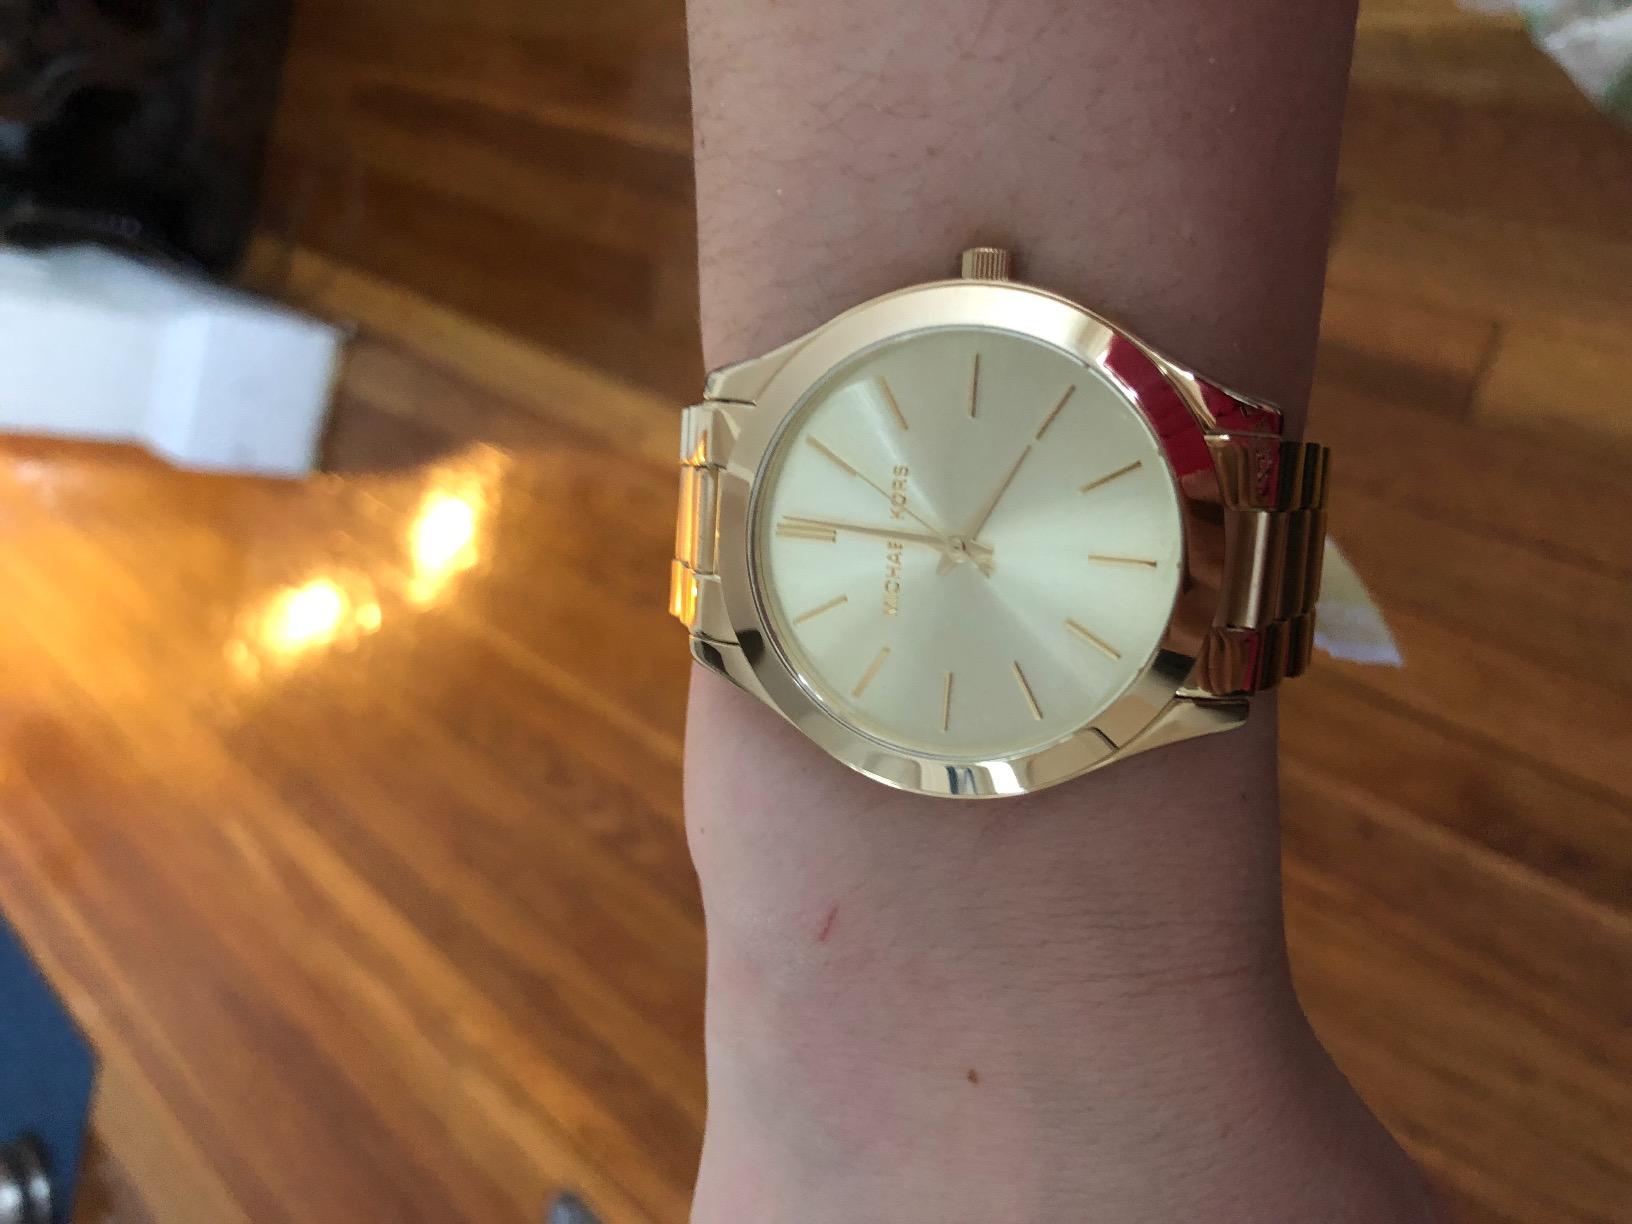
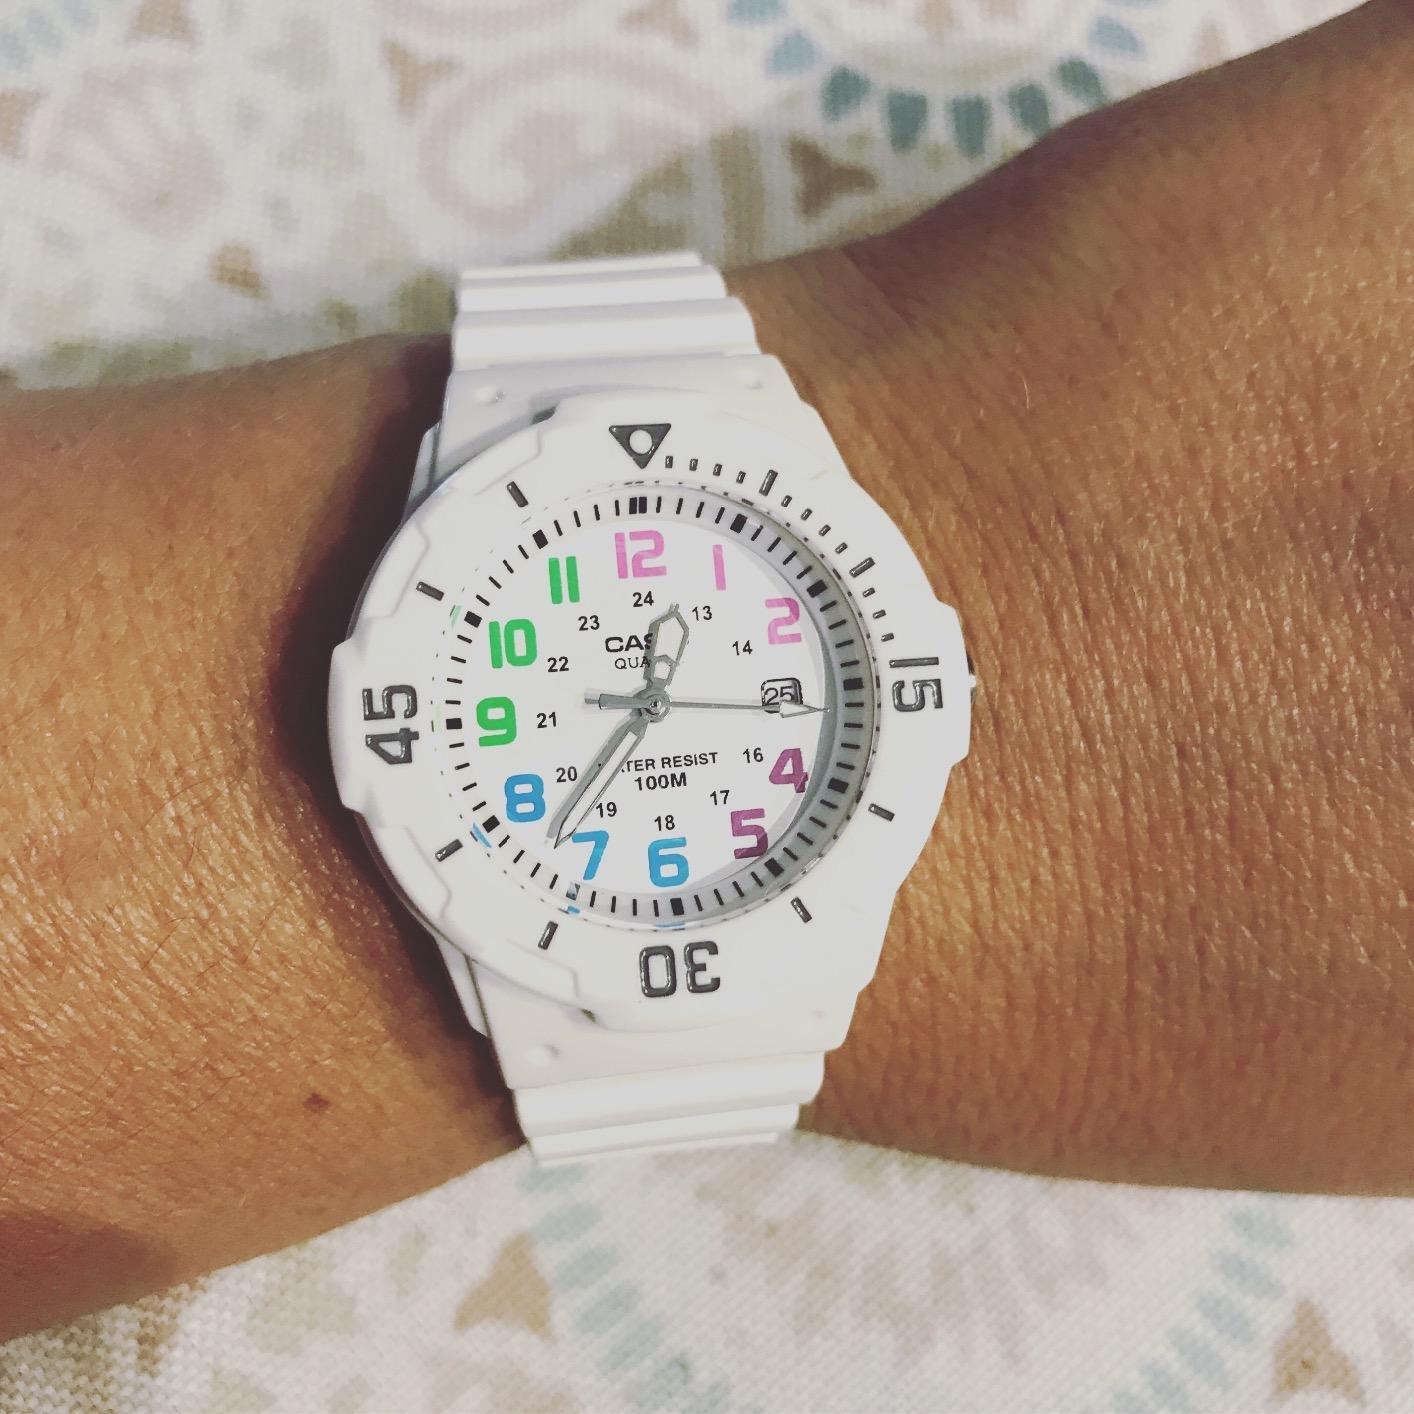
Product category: accessories_watch
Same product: no